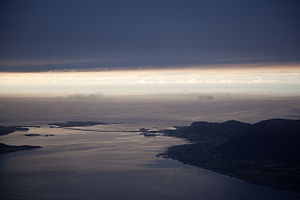
Ullasundbroen
Ullasundet med broen
Ullasundbrua eller Ullasundbroen er en bjælkebro på Fylkesvei 150 i Ålesund kommune i Møre og Romsdal fylke i Norge. Bren krydser Ullasundet mellem Haramsøya og Flemsøya. Den oprindelige bro blev åbnet i 1969.